Teatro D. Fernando

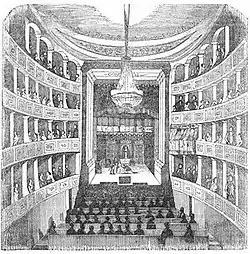
Interior view of the theatre

The Teatro D. Fernando was a theatre in the Portuguese capital of Lisbon between 1849 and 1860.